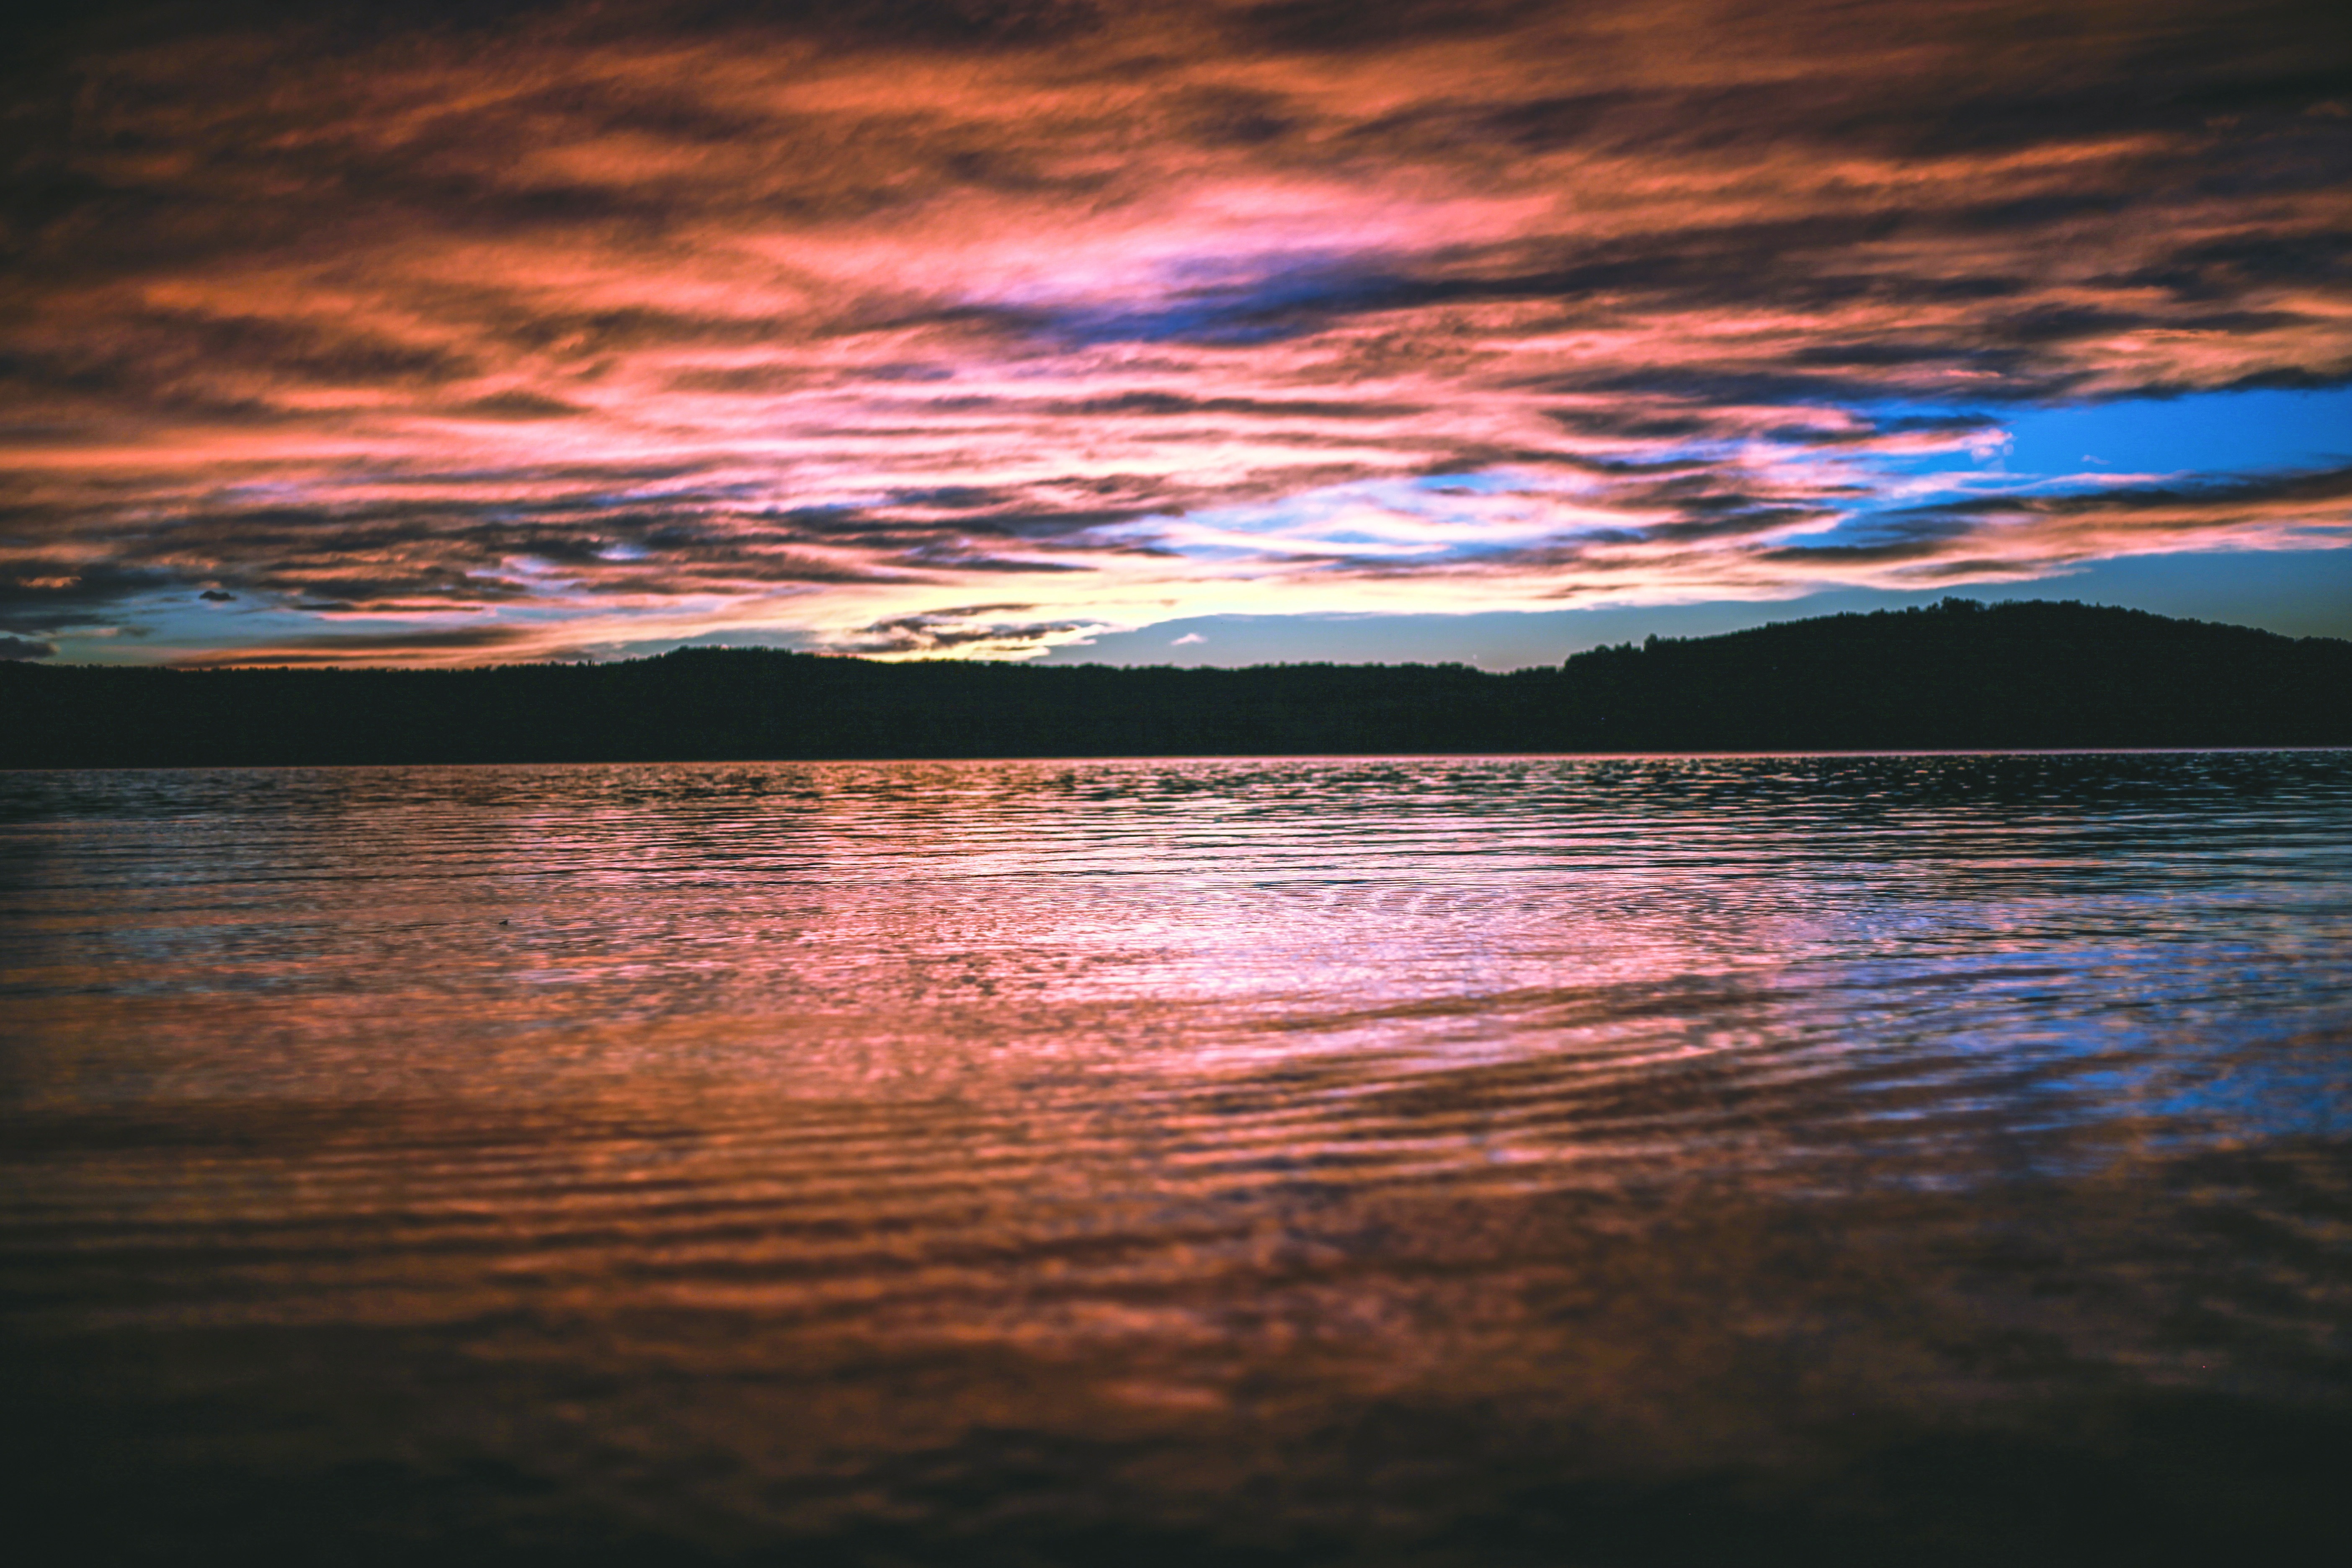
landscape, sea, water, nature, ocean, horizon, cloud, sky, sunrise, sunset, sunlight, morning, wave, dawn, atmosphere, dusk, evening, reflection, tranquil, afterglow, red sky at morning